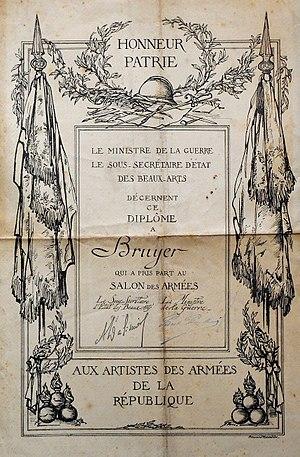
Georges Bruyer, diplôme artiste des armées (Collection Jean-Claude Moussin)
Georges Léon Bruyer est un illustrateur français né le 19 juillet 1883 dans le 3ᵉ arrondissement de Paris, ville où il est mort le 14 mai 1962 dans le 4ᵉ arrondissement.